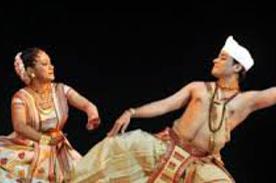
Dance form: sattriya